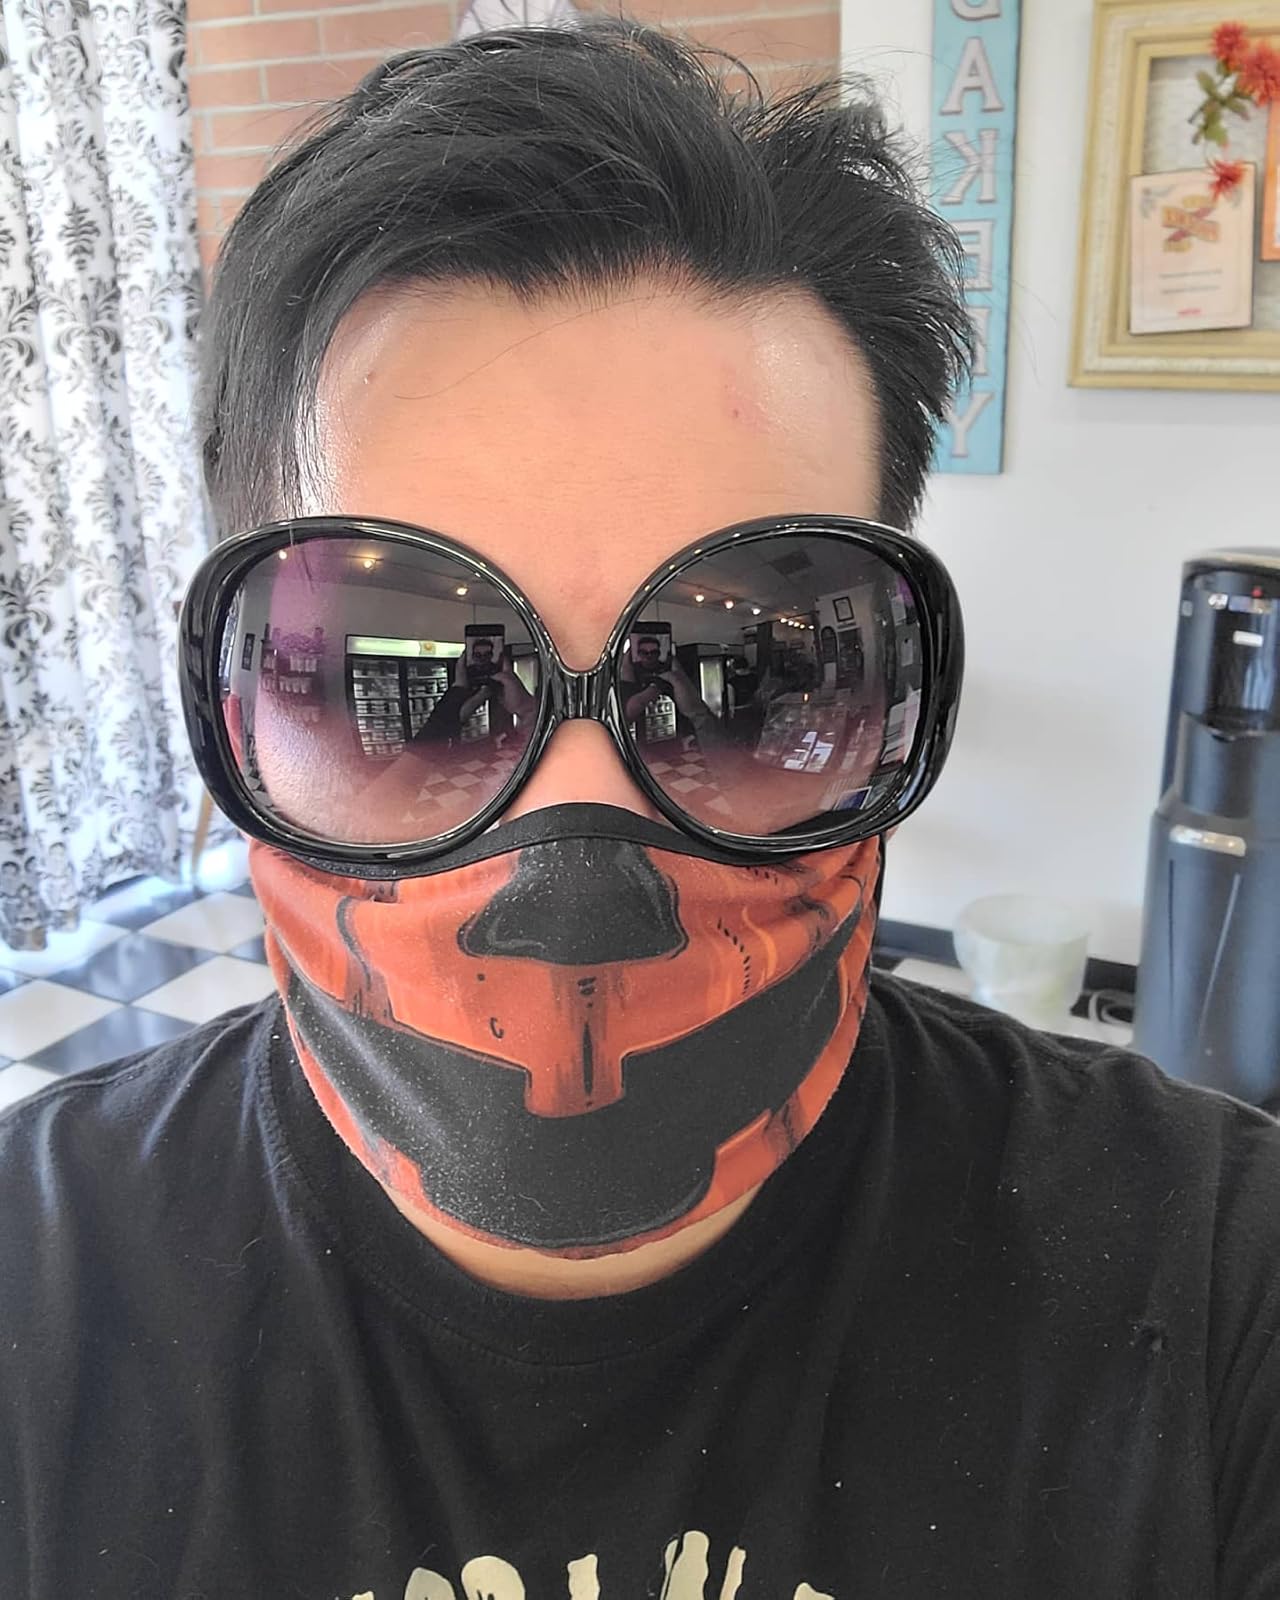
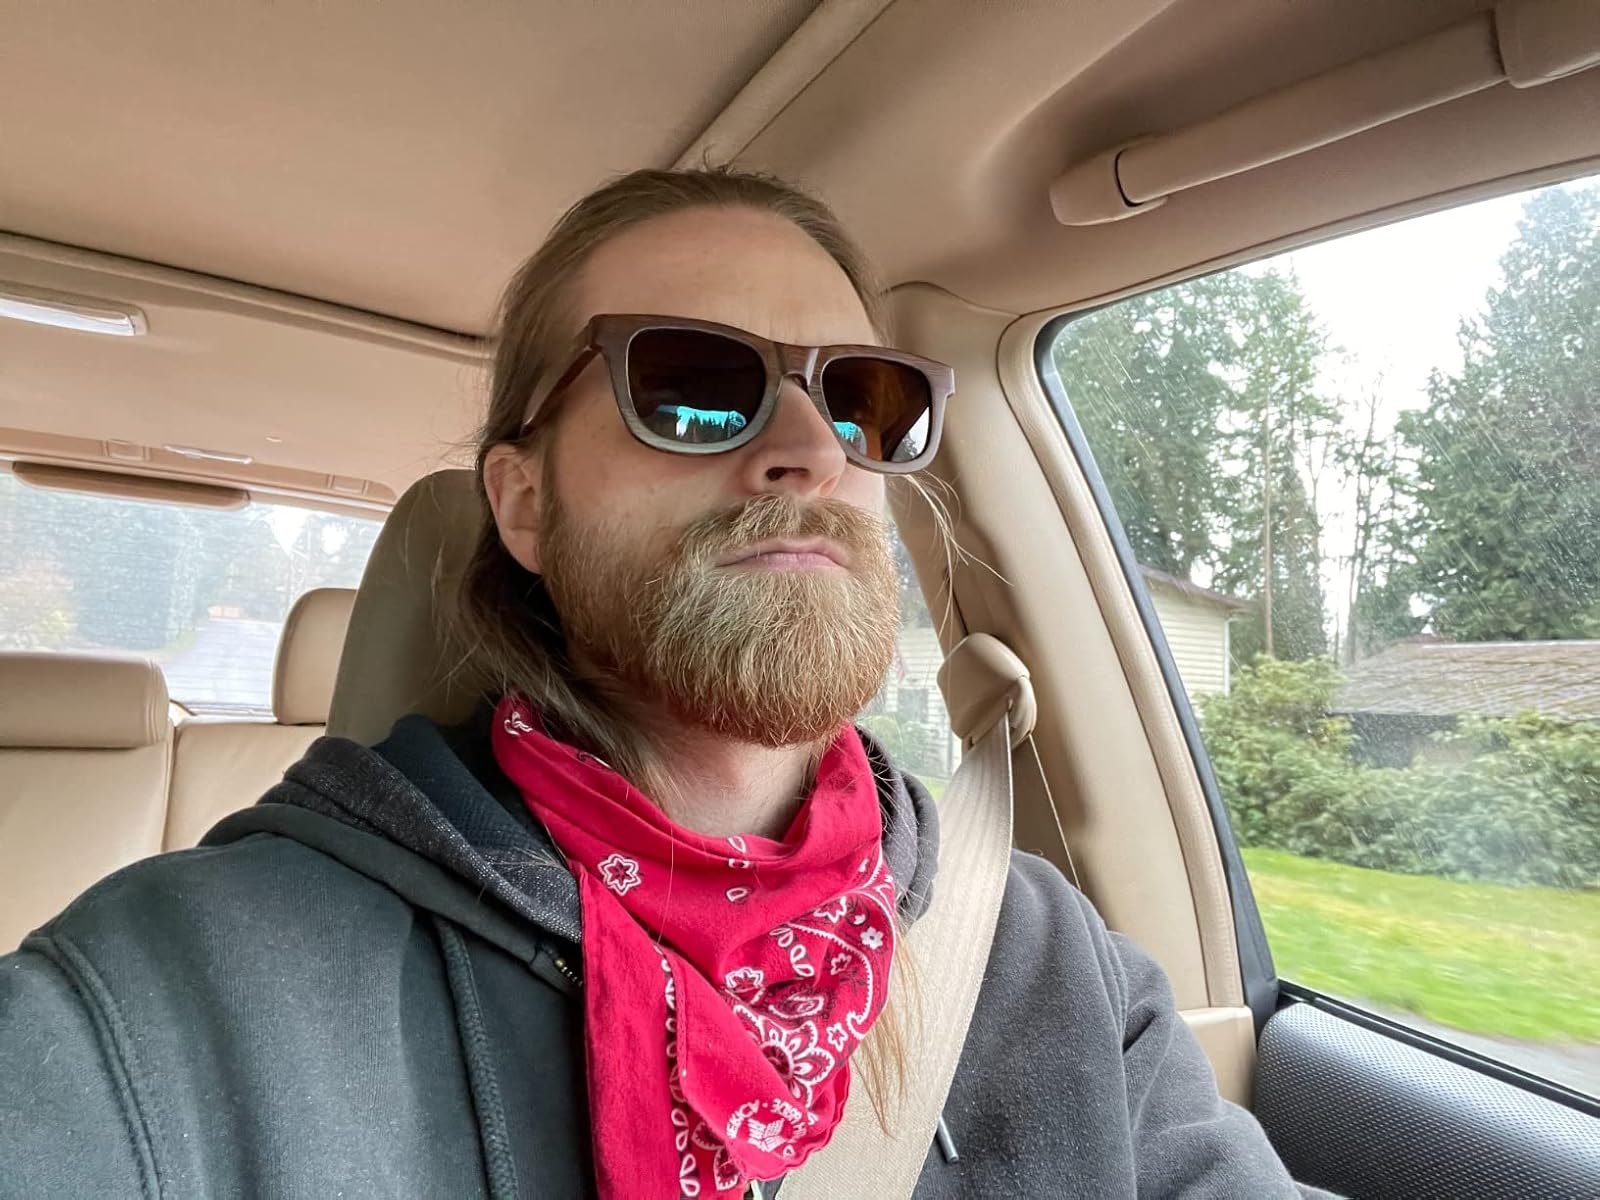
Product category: accessories_sunglasses
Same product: no